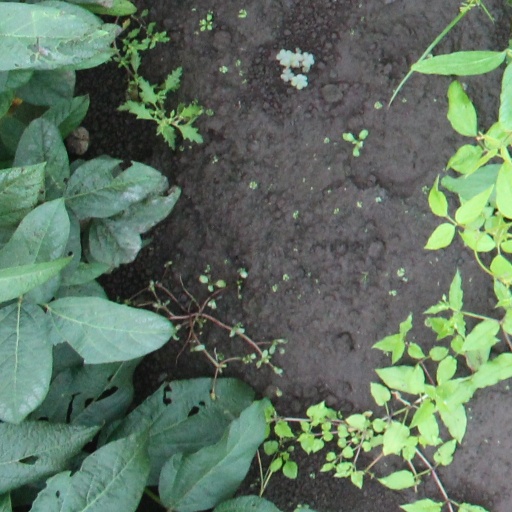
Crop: soybean